Tornado

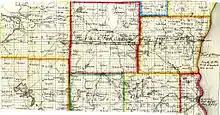
Path of a tornado across Wisconsin on August 21, 1857

As the RFD completely wraps around and chokes off the tornado's air supply, the vortex begins to weaken, becoming thin and rope-like. This is the "dissipating stage", often lasting no more than a few minutes, after which the tornado ends. During this stage, the shape of the tornado becomes highly influenced by the winds of the parent storm, and can be blown into fantastic patterns. Even though the tornado is dissipating, it is still capable of causing damage. The storm is contracting into a rope-like tube and, due to conservation of angular momentum, winds can increase at this point.